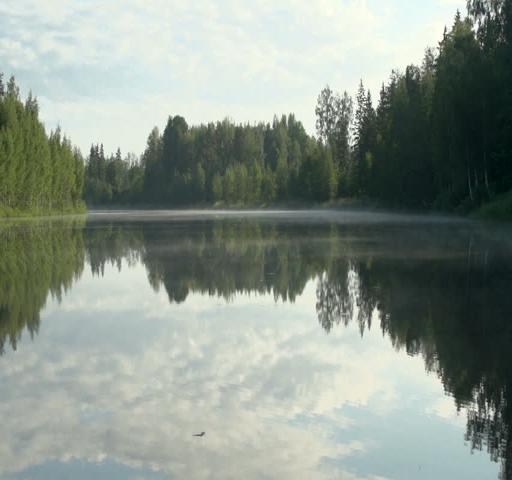
early morning at a lake